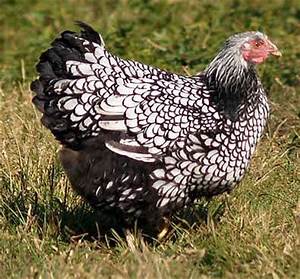
Label: chicken